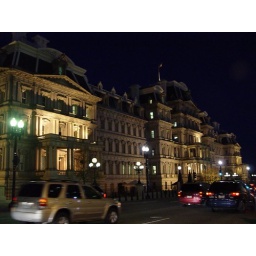
Old executive office building where is near the White House